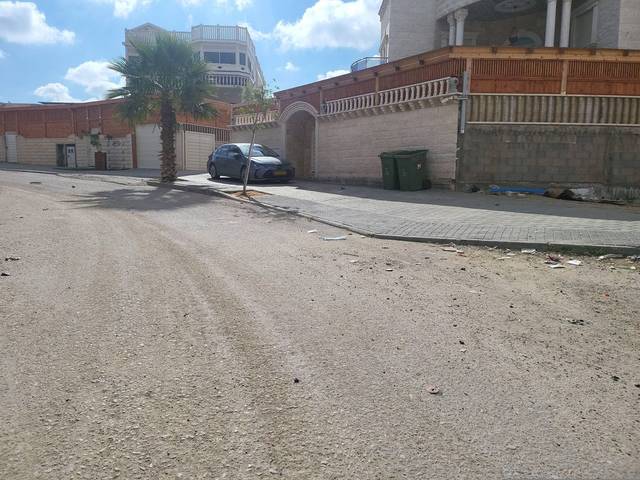
Region: Israel
Coordinates: 31.376, 34.76